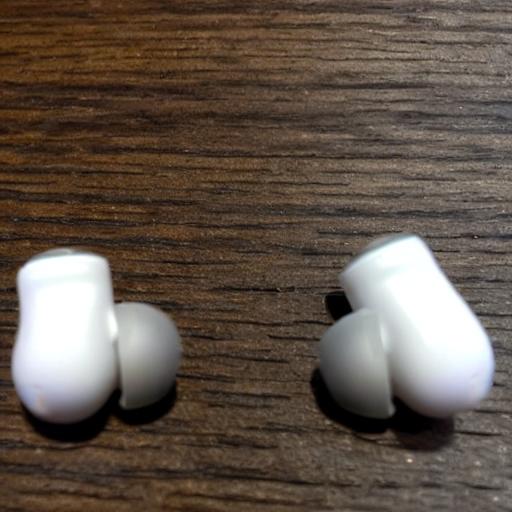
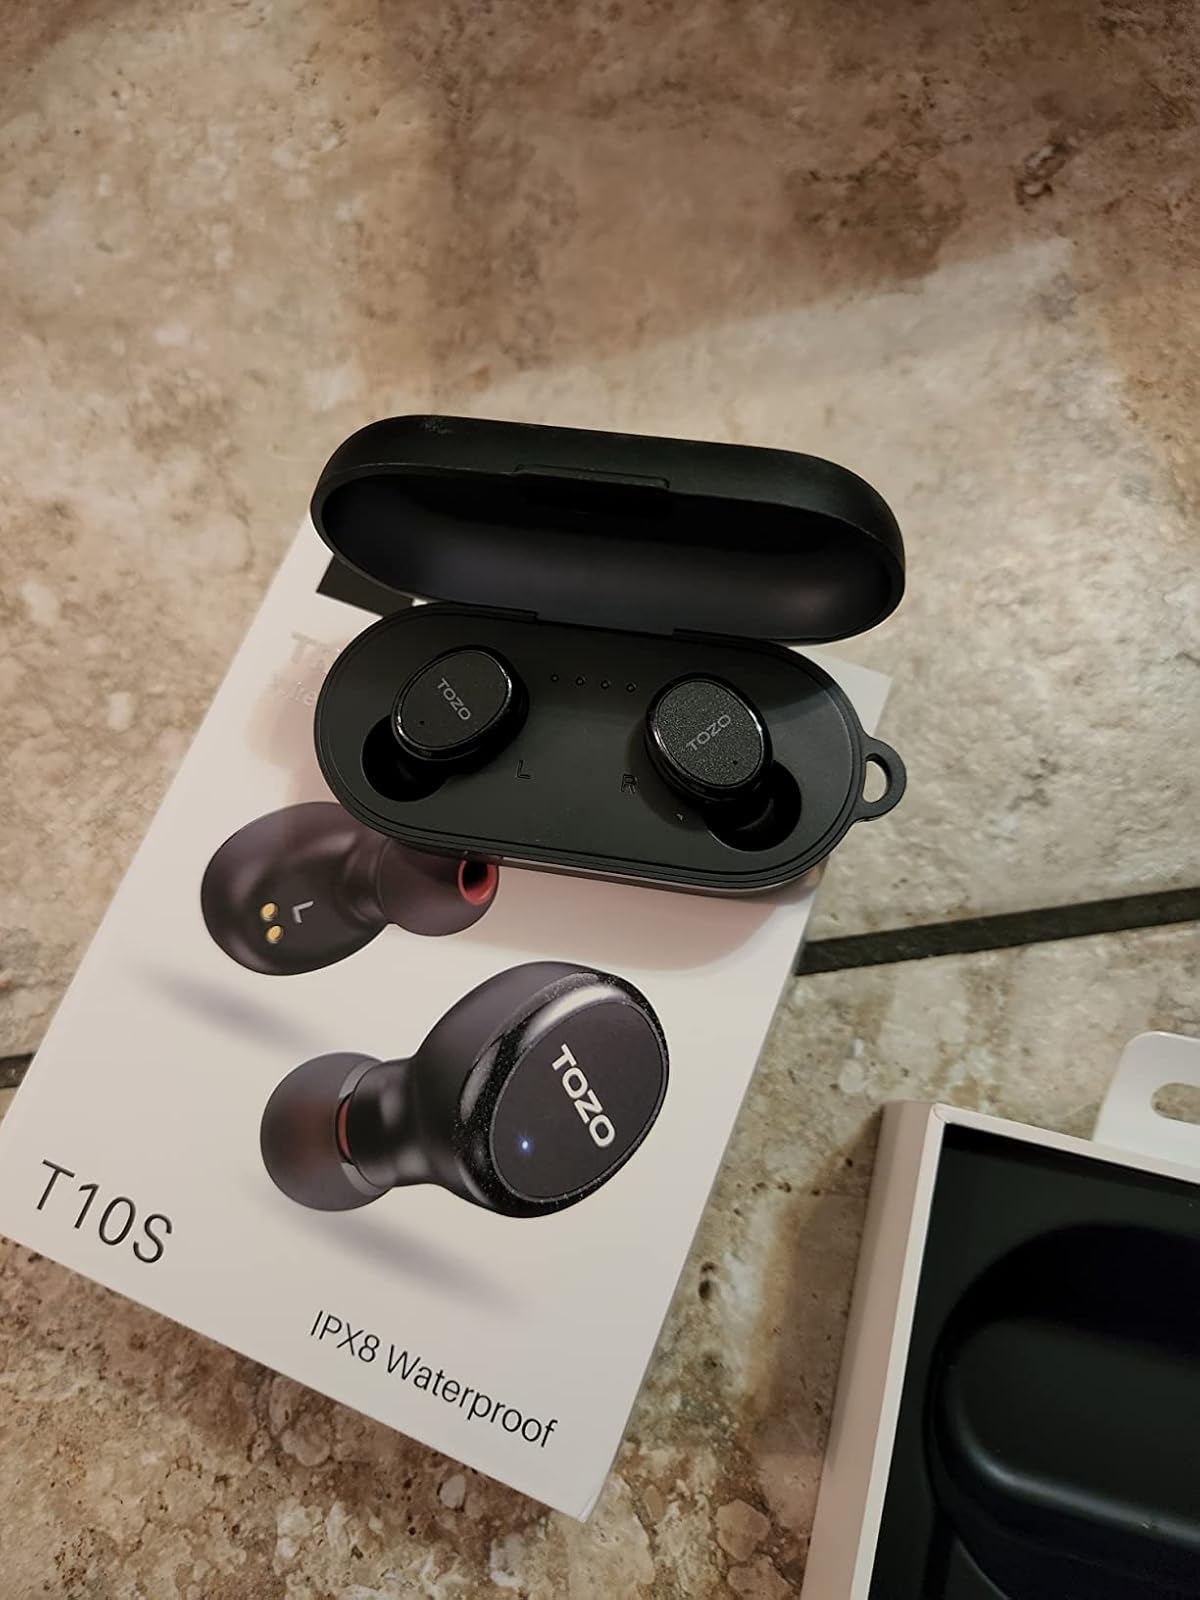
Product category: earbuds
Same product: no